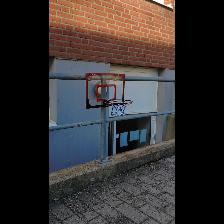
Label: NonHuman